History of the graphical user interface

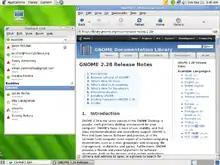
A GNOME 2.28 desktop (2010)

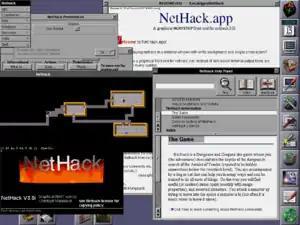
NeXTStep 3.x running "NetHack", help and more apps

In the late 1990s, there was significant growth in the Unix world, especially among the free software community. New graphical desktop movements grew up around Linux and similar operating systems, based on the X Window System. A new emphasis on providing an integrated and uniform interface to the user brought about new desktop environments, such as KDE Plasma 5, GNOME and Xfce which have supplanted CDE in popularity on both Unix and Unix-like operating systems. The Xfce, KDE and GNOME look and feel each tend to undergo more rapid change and less codification than the earlier OPEN LOOK and Motif environments.